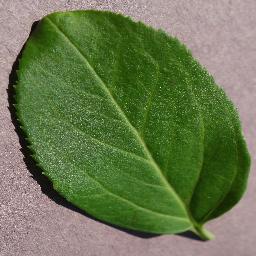
Label: Cherry___healthy